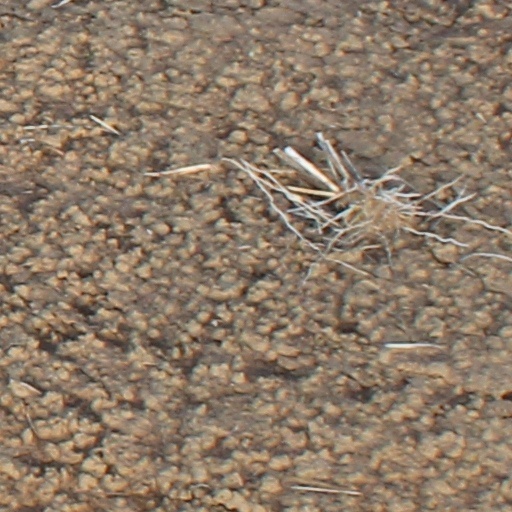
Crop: wheat